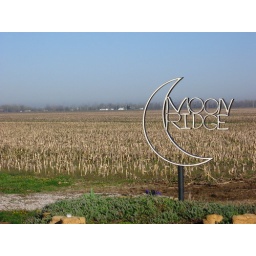
Steel sign at driveway of someone's house in the county...